Uniforms of the United States Coast Guard Auxiliary

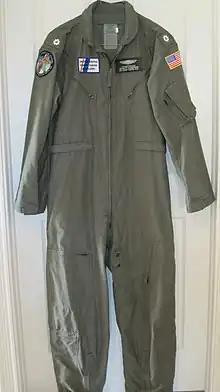
Flight Suit

Auxiliarists engaged in aviation activities wear the standard green Nomex one-piece CWU 27/P flight suit worn by military flight crews but with Auxiliary insignia. The Coast Guard considers flight suits to be "organizational clothing" rather than standard uniforms (i.e., clothing issued by local commands for special work situations to be worn in those situations only). Accordingly, they are not authorized outside of conducting flight operations.